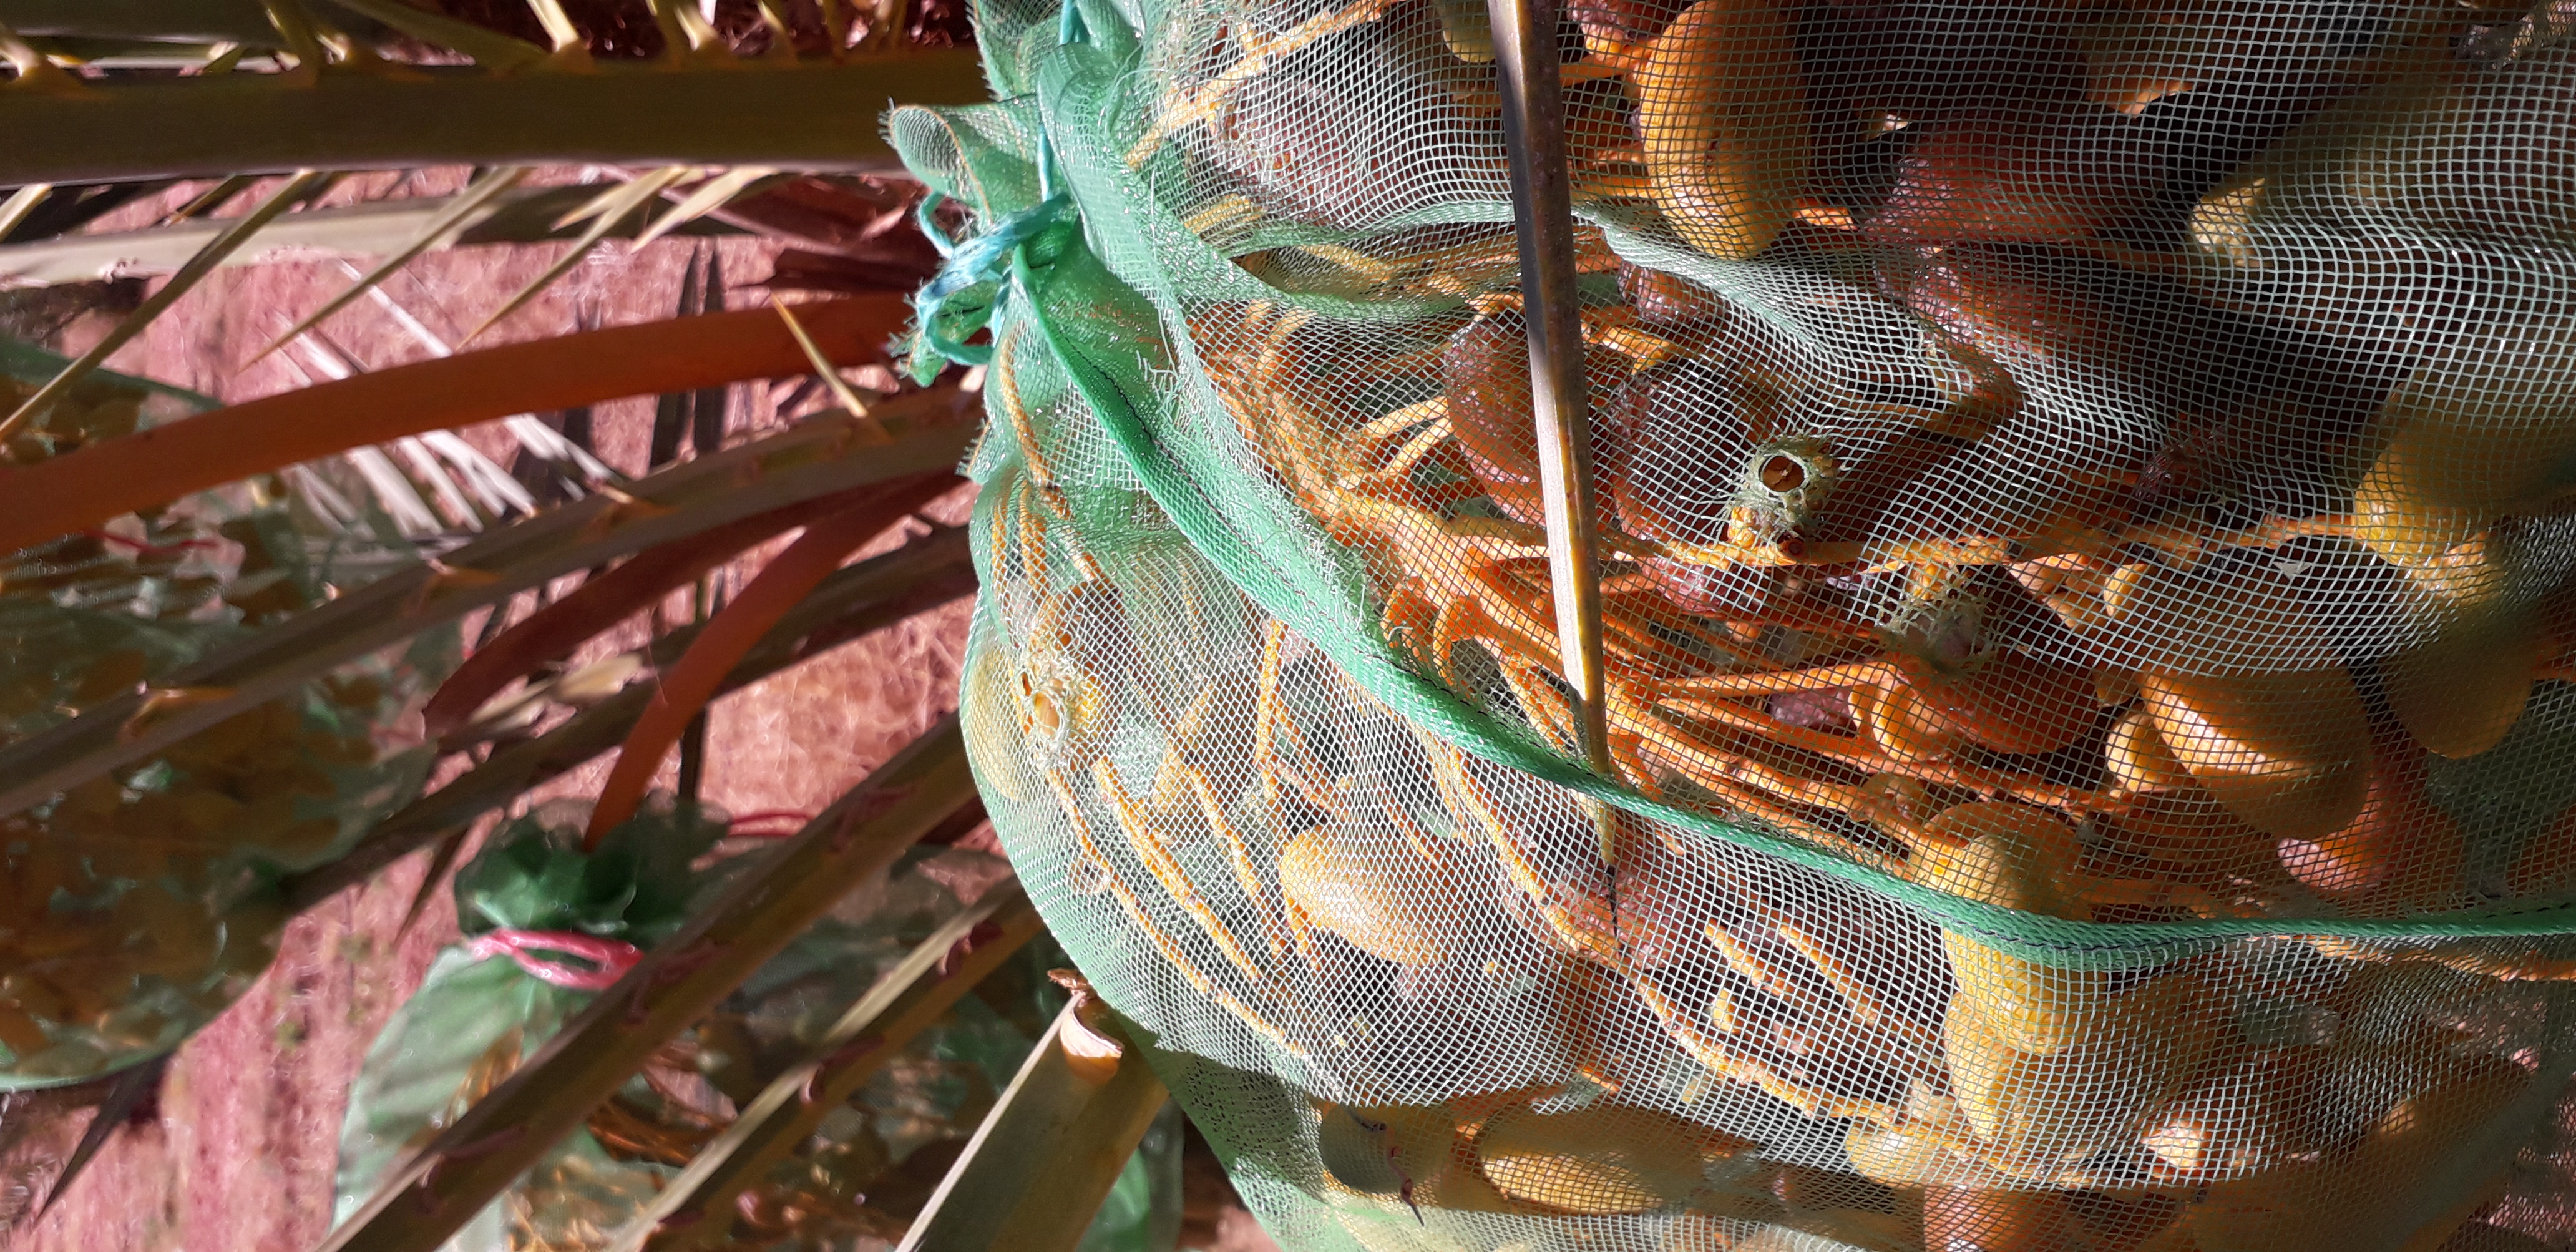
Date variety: kholt